Philadelphia Arrows

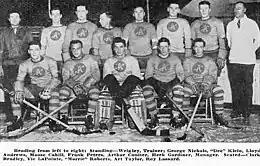
1929-30 Philadelphia Arrows (C-AHL)

The Philadelphia Arrows was a professional ice hockey team that played in Philadelphia, Pennsylvania.